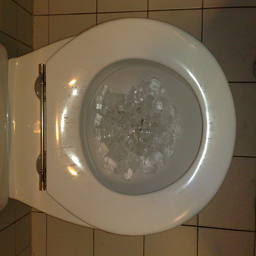
In the bathroom a toilet is full of ice cubes.
The toilet in the bathroom is filled with a bunch of ice.
Ice cubes in the bottom of a toilet bowl.
a big toilet that has some ice in it
A view of a bunch of ice sitting in a toilet.